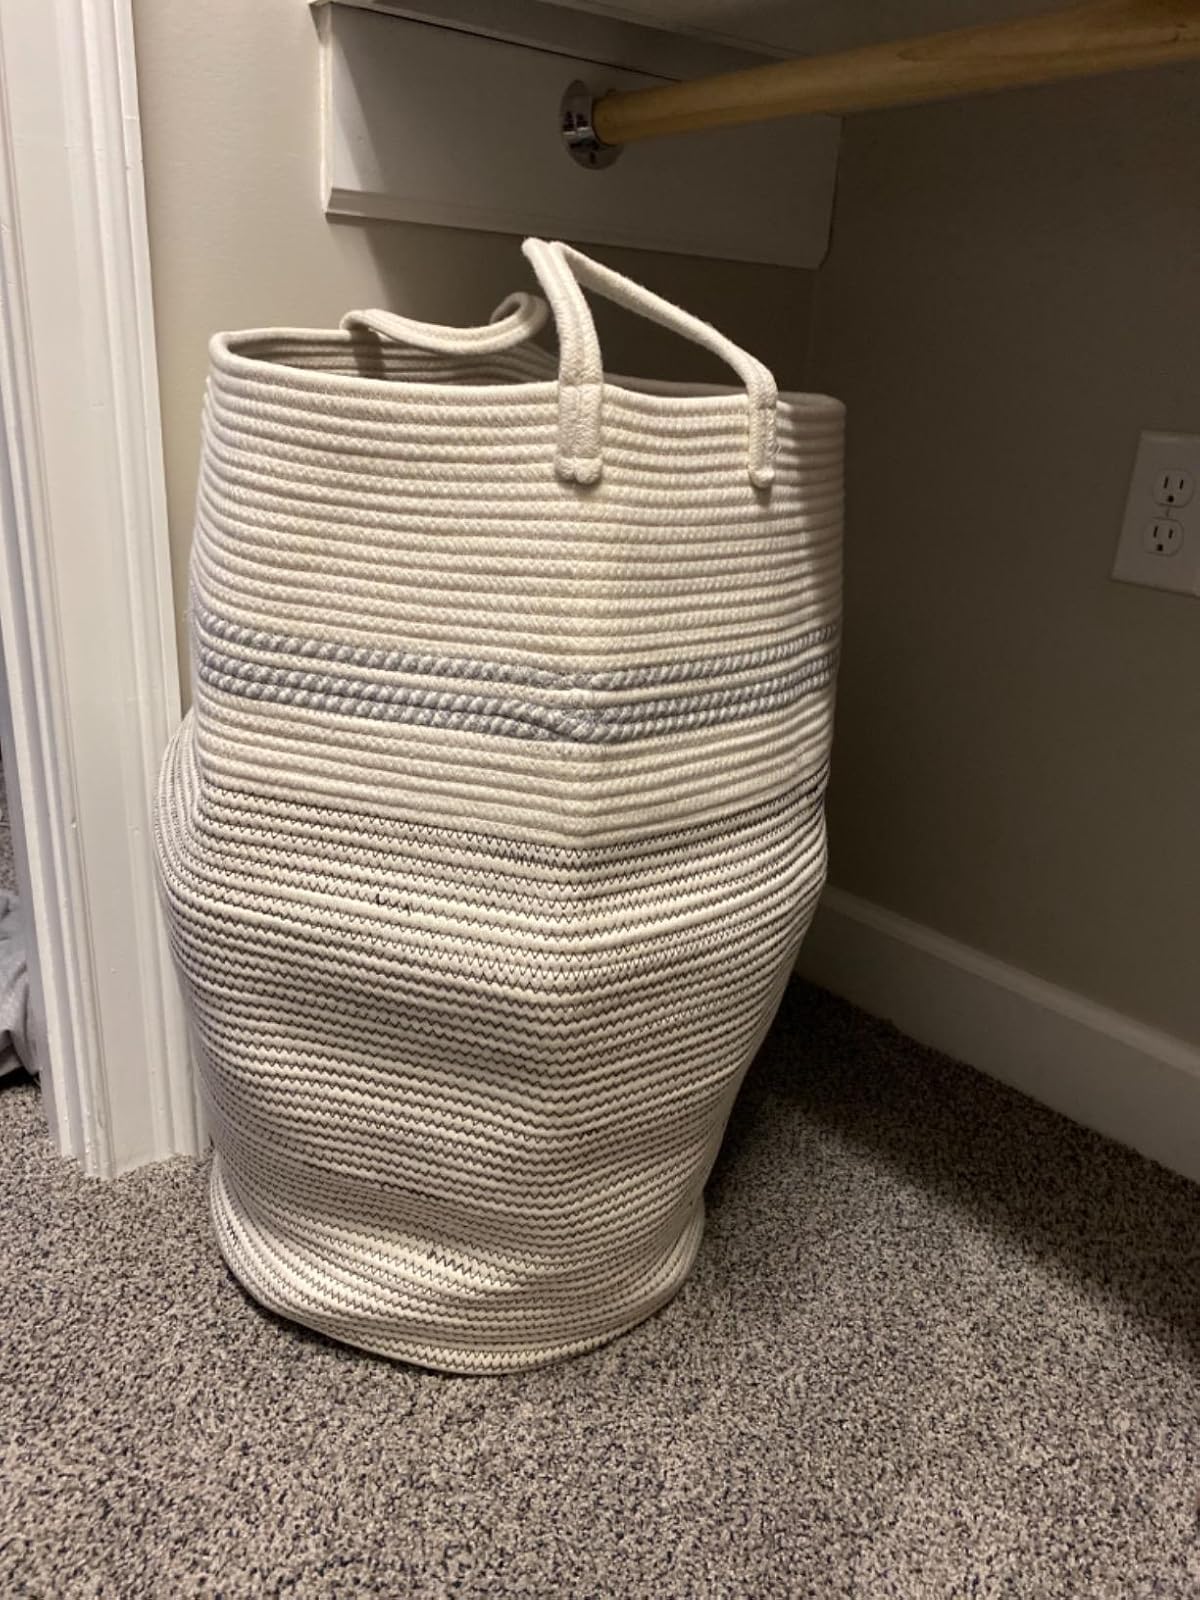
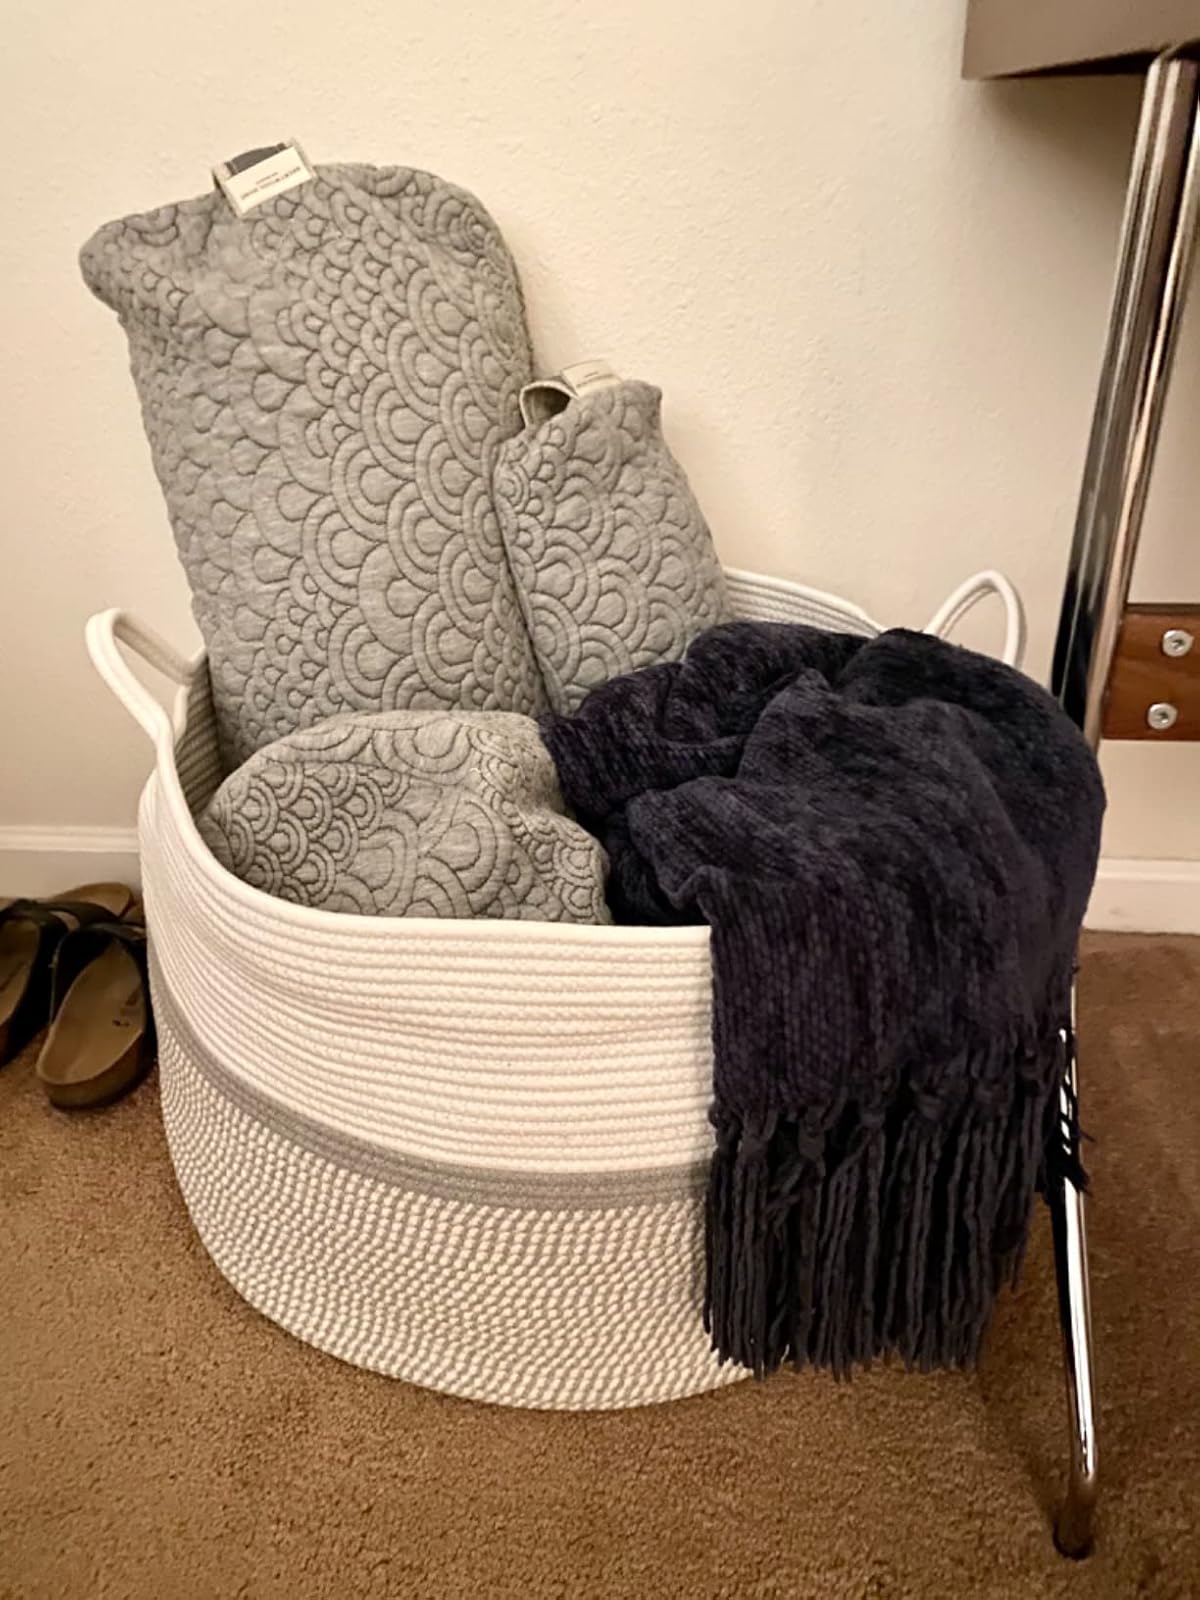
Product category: items_hamper
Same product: no